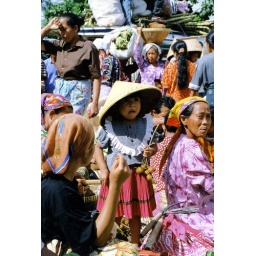
A young girl in the market enjoying a few rambutan.